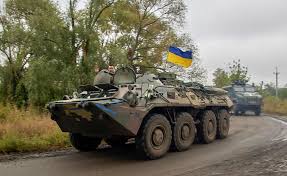
Label: BTR